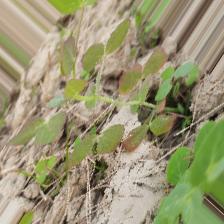
Label: Lentil Rust